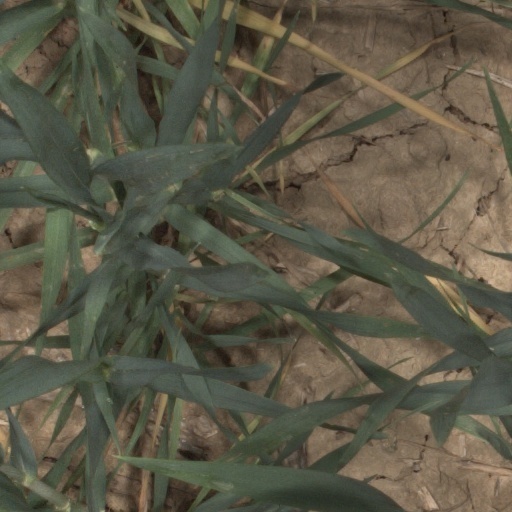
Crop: wheat